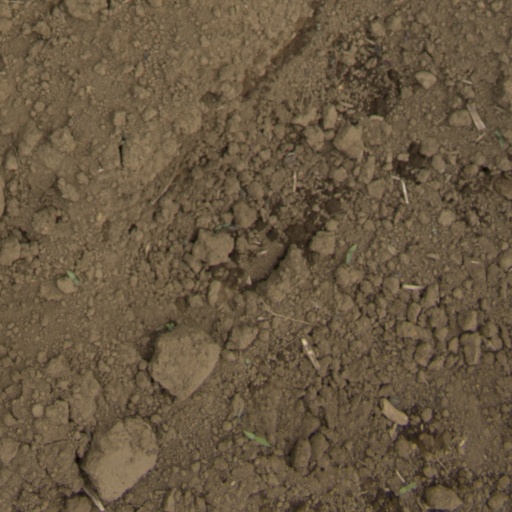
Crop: Jerusalem artichoke